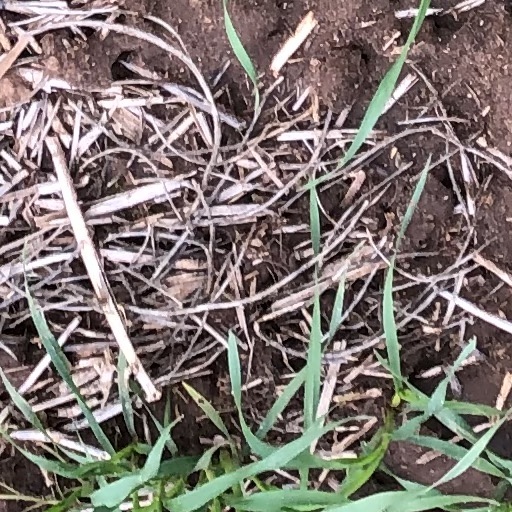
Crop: wheat